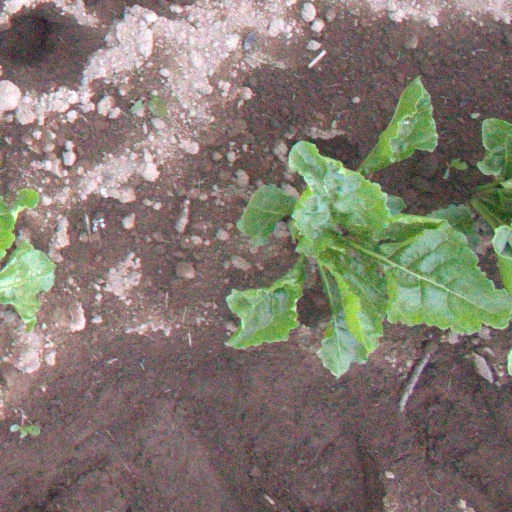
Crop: sugar beet